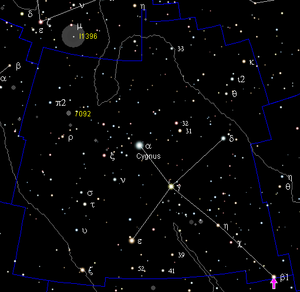
Albireo
Albireos placering i Svanen
"Albireo er den tredjeklareste stjerne i stjernebilledet Svanen. Selv om den har betegnelsen ""beta"", er den faktisk svagere end Gamma Cygni.